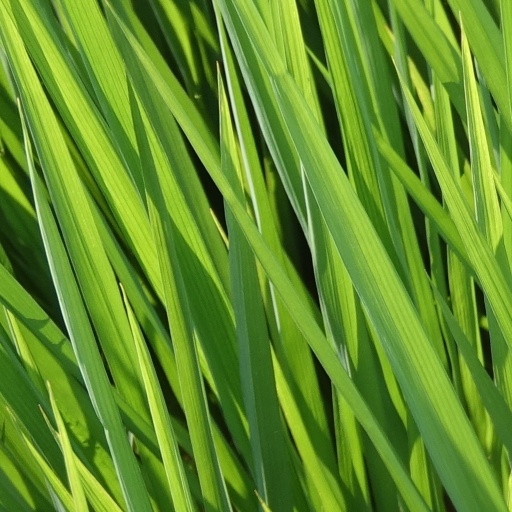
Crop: rice